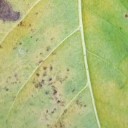
Label: Cerscospora